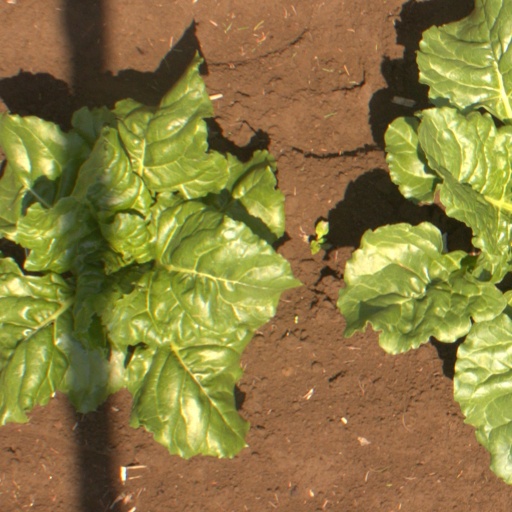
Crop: sugar beet